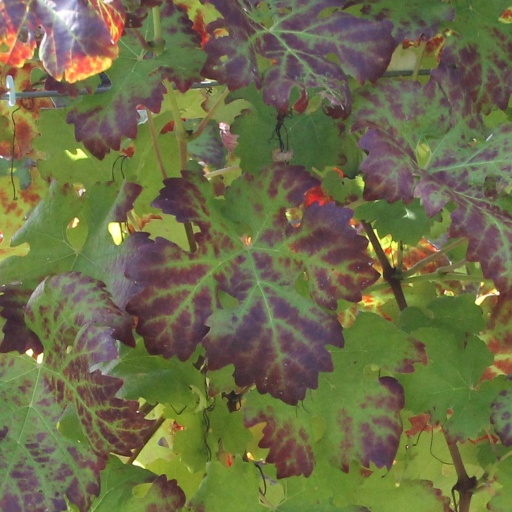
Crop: grape